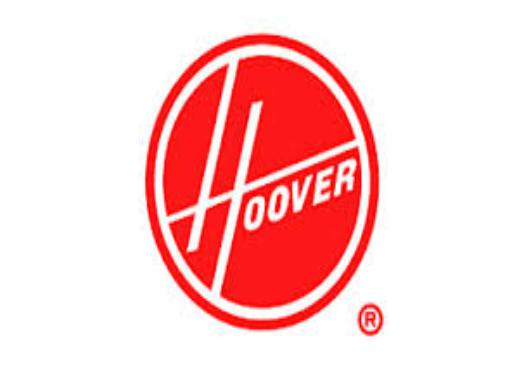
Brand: Hoover
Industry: Leisure